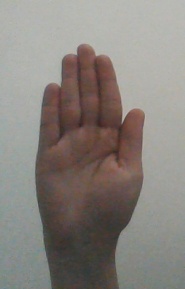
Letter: seen